Former Niigata Customs House

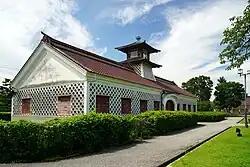
The Former Niigata Customs House is an Important Cultural Property

is an early Meiji period building in the city of Niigata, Niigata, within the MINATOPIA, or park surrounding the Niigata City History Museum. The building was designated an Important Cultural Property of Japan and a National Historic Site of Japan in 1969. The building is an example of Giyōfū architecture, mixing western and Japanese elements. The building has red roof tiles and arched doorways, combined with "namako-style" plaster walls and a pagoda-like tower.